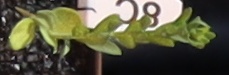
Label: Flax